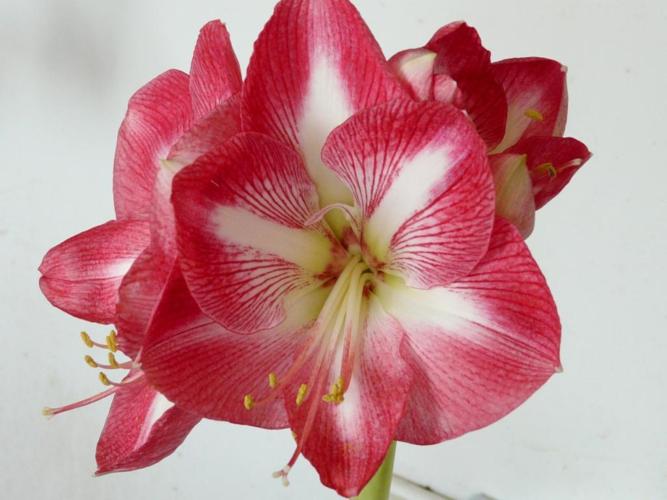
Label: hippeastrum